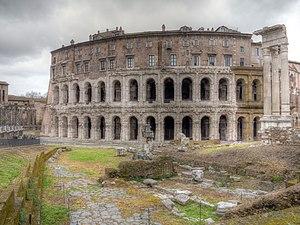
Cette liste des monuments de la Rome antique recense les monuments les plus importants construits à Rome ou à proximité immédiate, depuis la fondation de la ville jusqu'au début du VIIᵉ siècle.